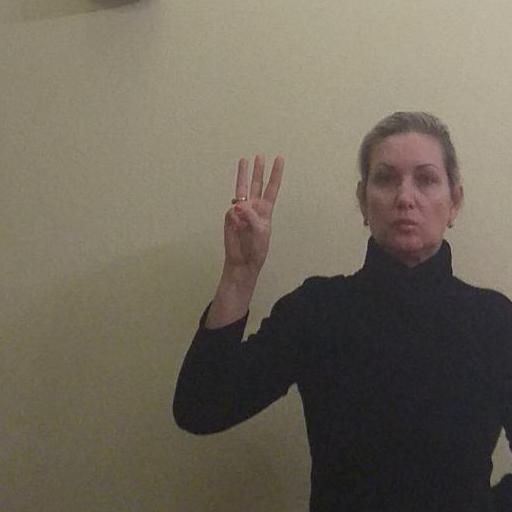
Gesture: three